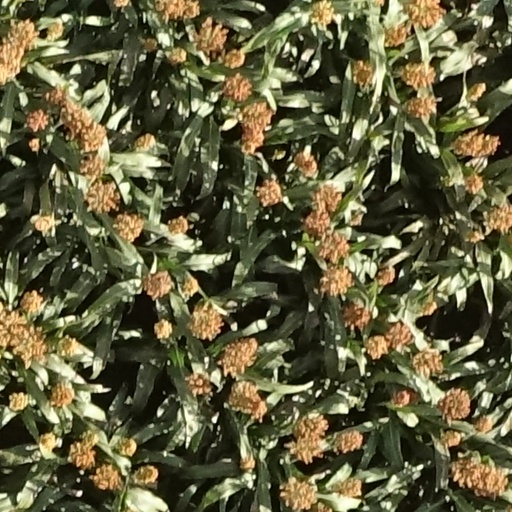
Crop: sorghum